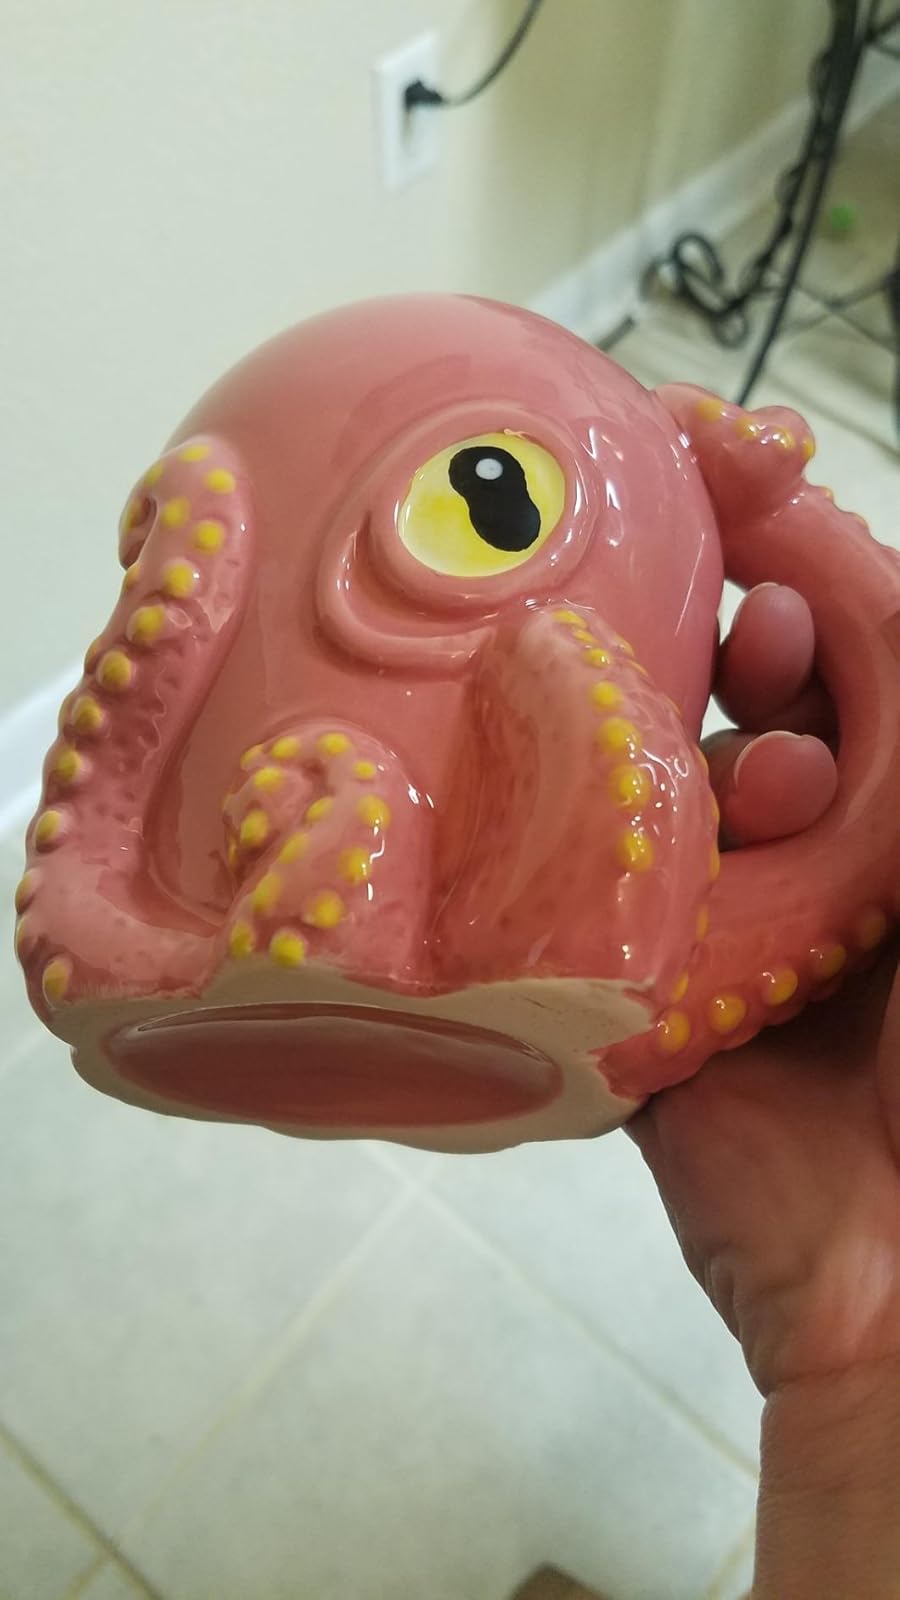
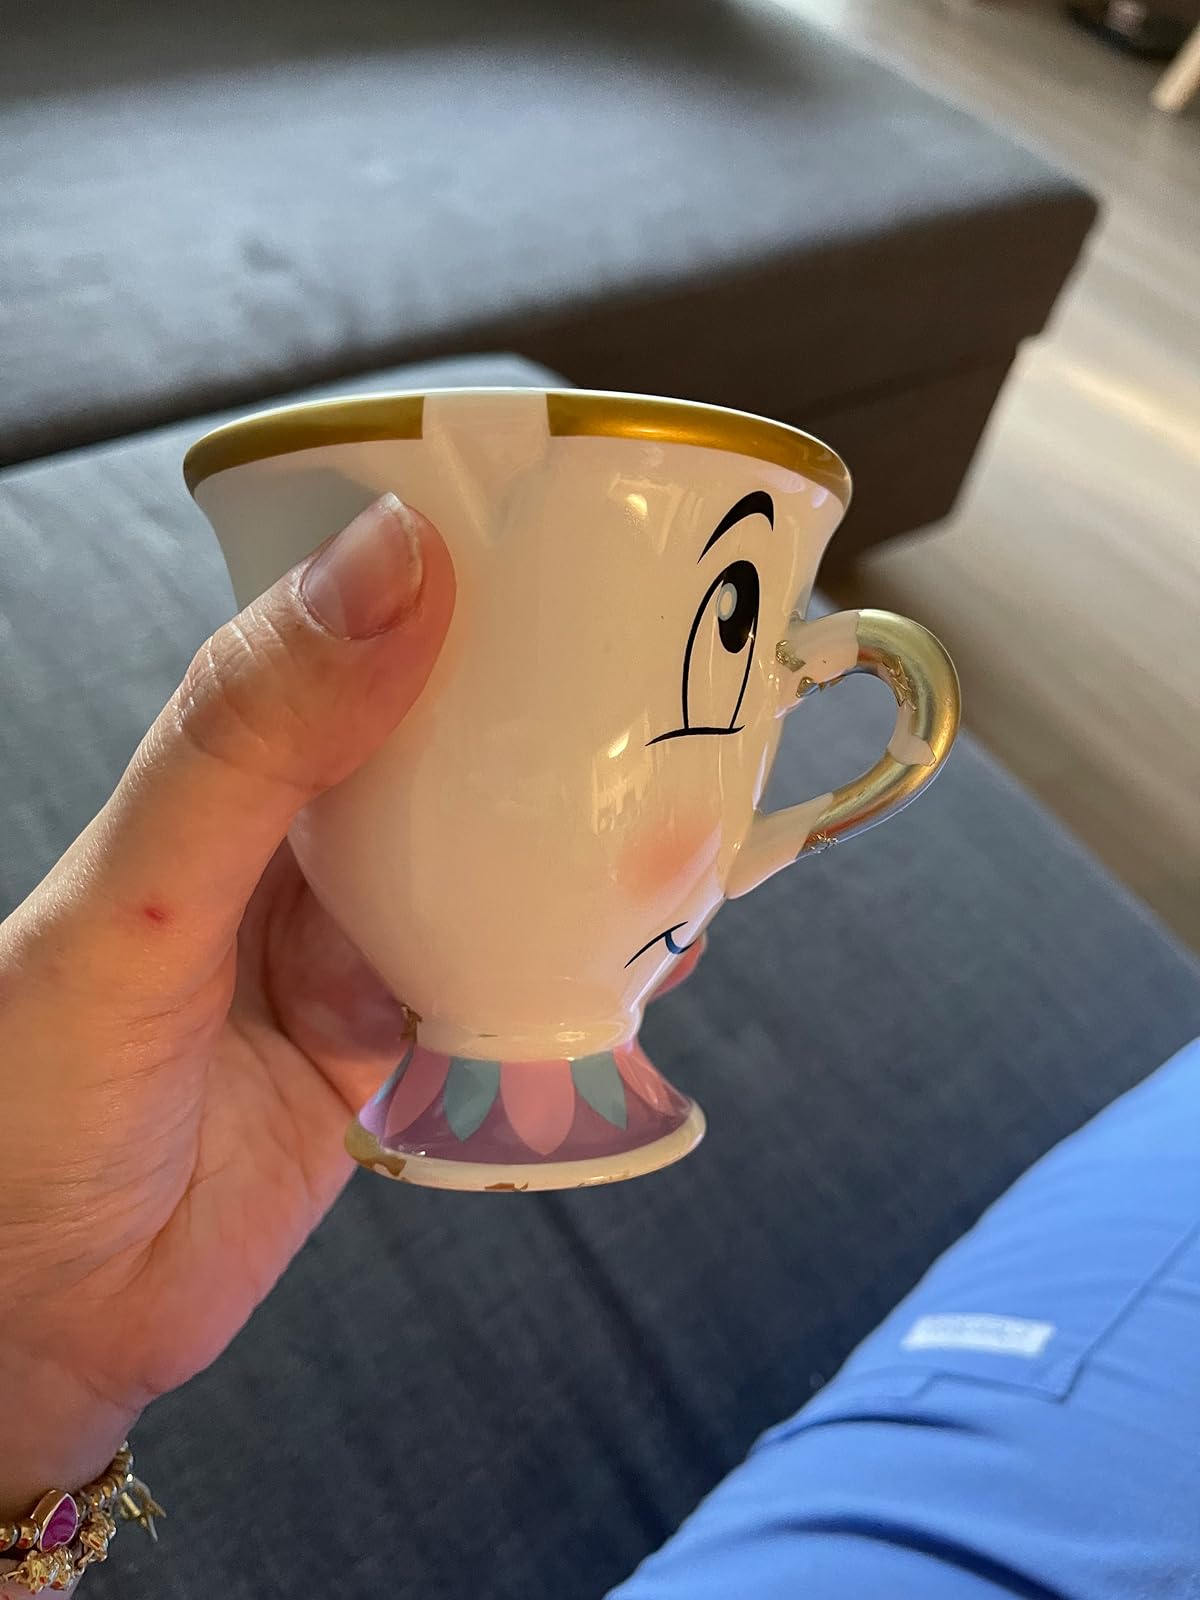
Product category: items_mug
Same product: no